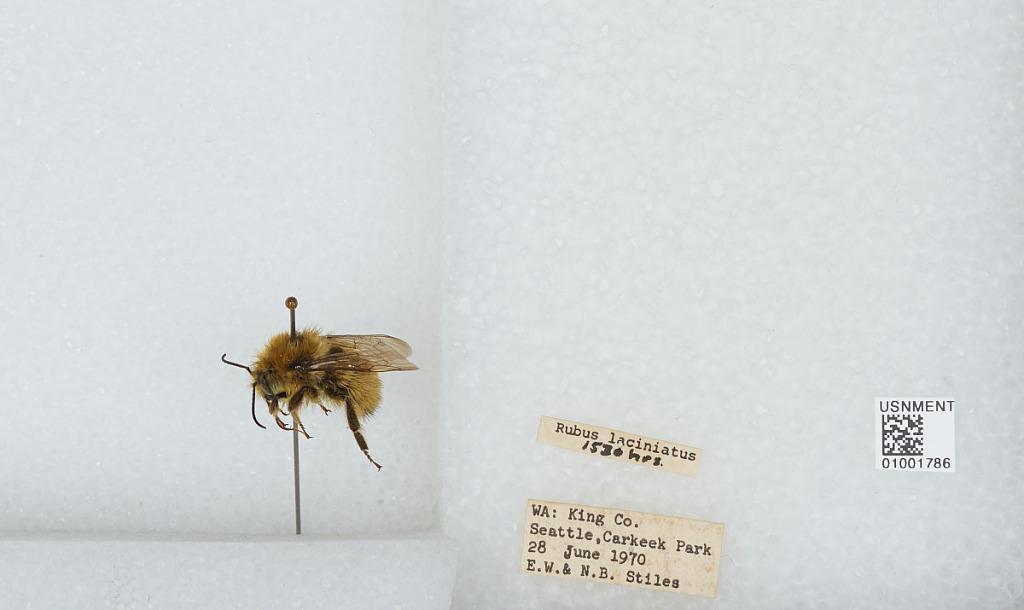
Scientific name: Bombus (Pyrobombus) flavifrons Cresson
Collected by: E. Stiles & N. Stiles
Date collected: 1970-6-28
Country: United States
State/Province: Washington
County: King
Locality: Seattle, Carkeek Park
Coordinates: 47.7128, -122.378